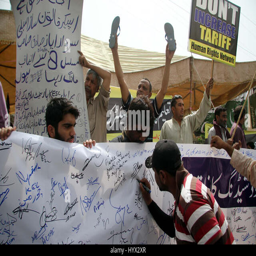
leaders and supporters ofpolitical party are holding protest demonstrate against the alleged disturbance caused